Kabe Station (Hiroshima)

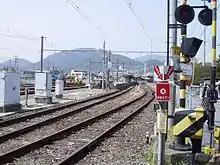
Looking toward the station building on the grounds of Kabe Station in April 2005

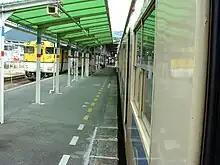
Platform of Kabe Station in August 2003

Kabe Station has two side platforms handling two tracks. Before the extension to Aki-Kameyama Station, the station handled three tracks. Tracks one and two were bay platforms, and handled trains heading towards Hiroshima Station. The third track was bidirectional, and also led towards the abandoned portion of the Kabe line.